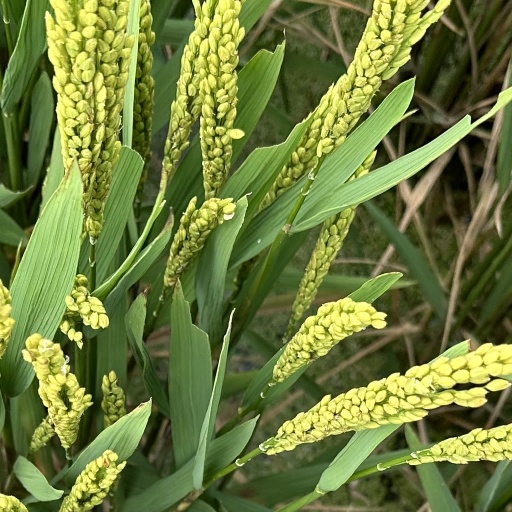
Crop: rice